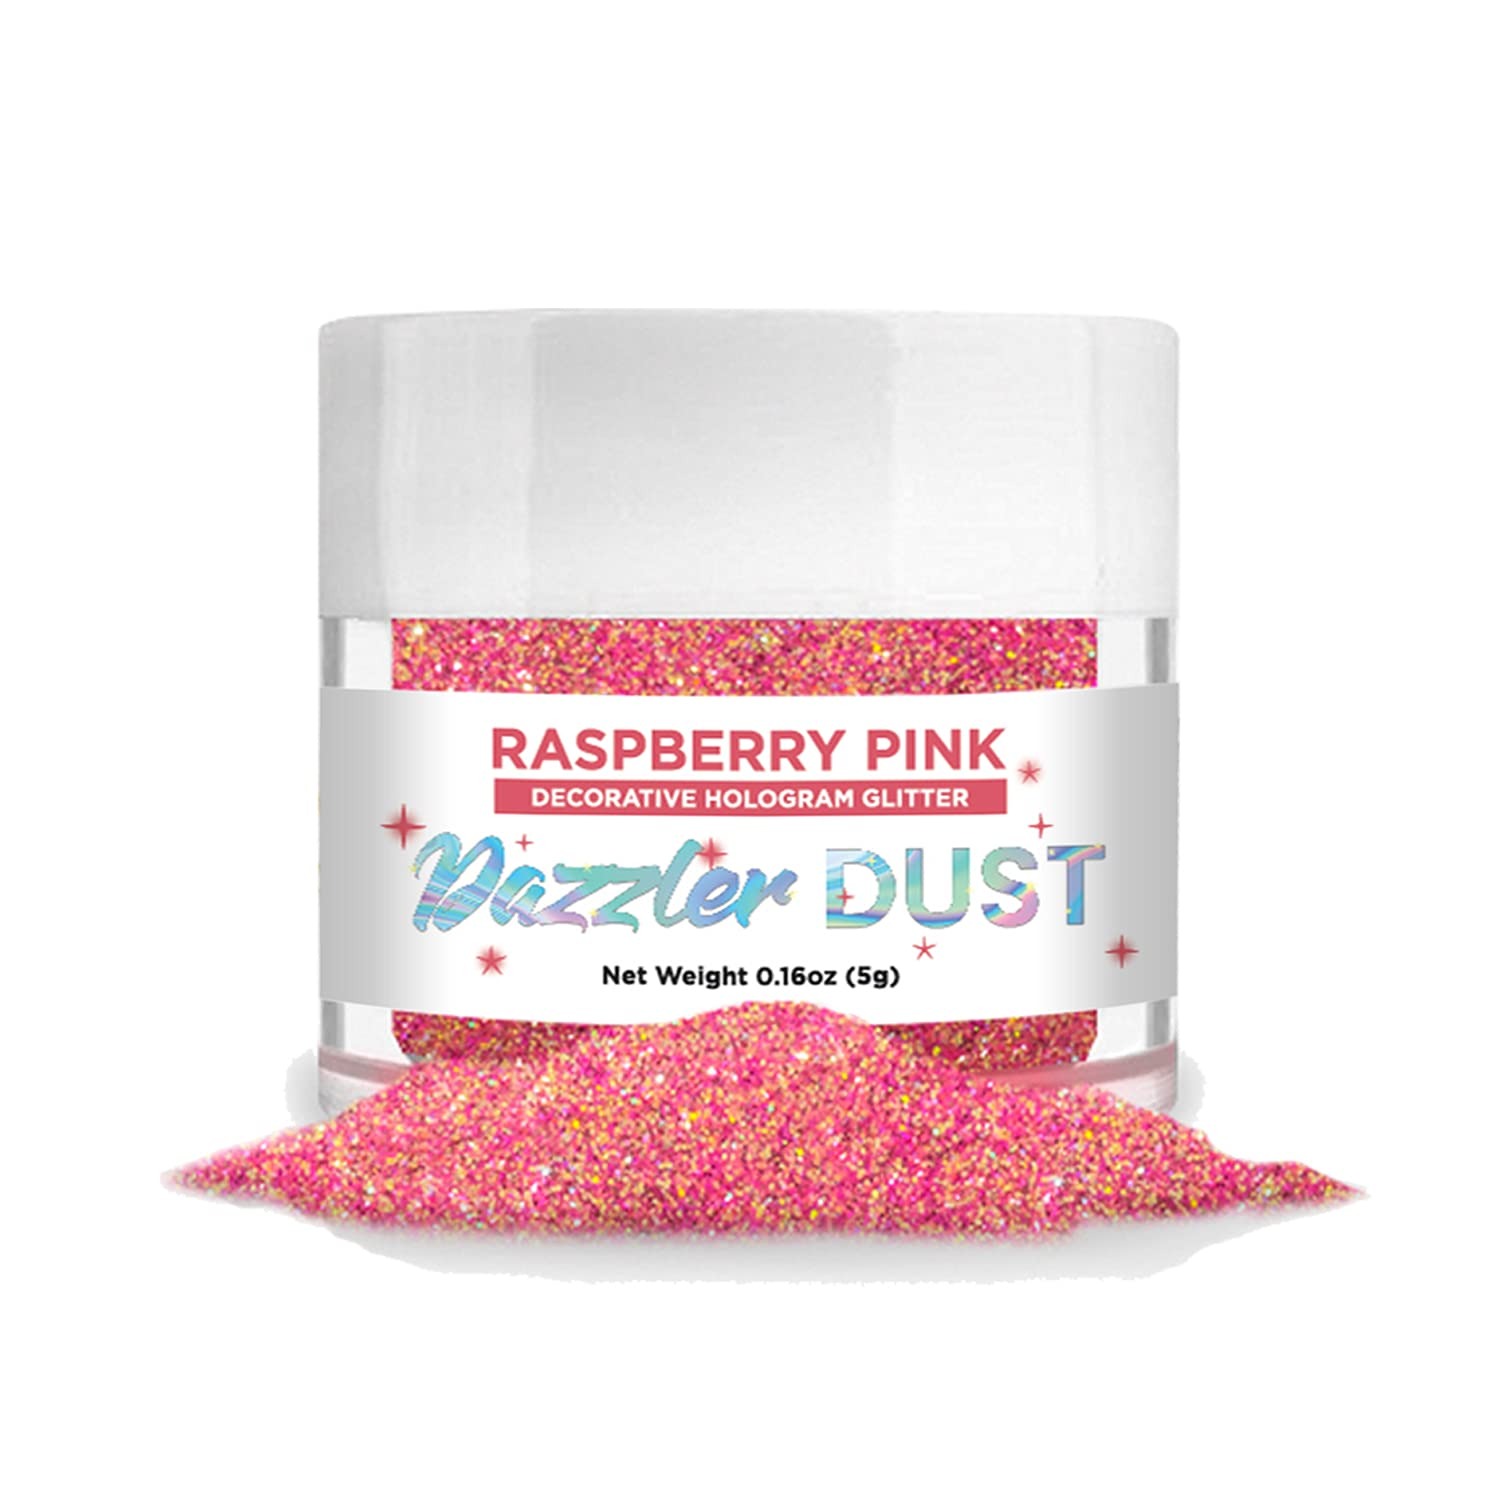
Item Name: BAKELL Art & Craft Glitter, 5g Jar | Raspberry Pink Dazzler DUST | Non-Toxic Decorating Glitter | Arts, Crafts, Slime, Glue, Paint, Face & Body (Raspberry Pink)
Bullet Point 1: Bakell Raspberry Pink Dazzler Dust Non Toxic 5g Jar Sparkle Decorating Glitter From Bakell
Bullet Point 2: Search "Bakell" on Amazon for more decorating dusts, crafting, baking and cake decorating products
Bullet Point 3: *Note: Dazzler Dusts are only non toxic decorating sparkle dusts, our luster, tinker dusts and petal dusts are the food grade edible dusts.
Product Description: <p>We offer a huge variety of Disco, Hologram, Luster, Jewel, Pearl, Petal &amp; Highlighter Dusts we have a color and variety for all of your baking, latte or even crafting needs! Dusts can be brushed on dry, mixed with solvent, painted or sprinkled depending on your desired look, see below for additional details on our different types of edible and non-toxic decorating dusts.</p> <p>Understanding the different types of dusts</p> <p><em><strong>Jewel Dusts (Food Grade)</strong></em>&nbsp;- Are a very potent and shiny edible dust, very similar to Disco dusts, but with a slightly silkier texture!</p> <p><em><strong>Luster Dusts (Food Grade)</strong></em>&nbsp;- Are a much finer powder but still very shiny with brilliant pearlizer tones in each color shade!</p> <p><em><strong>Disco &amp; Hologram Dusts (Non-Toxic)</strong></em>&nbsp;- Are very shiny, glittery, non-toxic decorating dusts! *Note: almost all of our dusts are edible food grade, however disco &amp; hologram dusts are only considered non-toxic.</p> <p><strong><em>Petal Dusts (Food Grade)</em></strong>&nbsp;- Are brilliant colored and very fine powder dusts, with less pearlizer and more solid colors, these are absolutely lovely for projects such as edible flower decorating!</p> <p><strong><em>Highlighter Dusts (Non Toxic)</em></strong>&nbsp;- Deep toned pearl dusts, very similar to luster dusts! *Note: almost all of our dusts are edible food grade, however highlighter dusts are only considered non-toxic.</p> <p><strong>Bakell constantly strives to offer the absolute best in quality, superior customer service and the lowest prices online!</strong></p>
Value: 0.18
Unit: Ounce

Price: 8.98